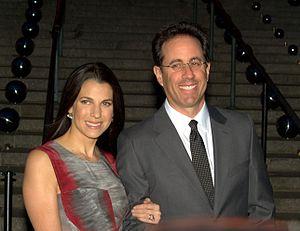
Jerome Allen Seinfeld dit Jerry Seinfeld né le 29 avril 1954 à Brooklyn dans l'état de New York est un humoriste, comédien, producteur et auteur américain.